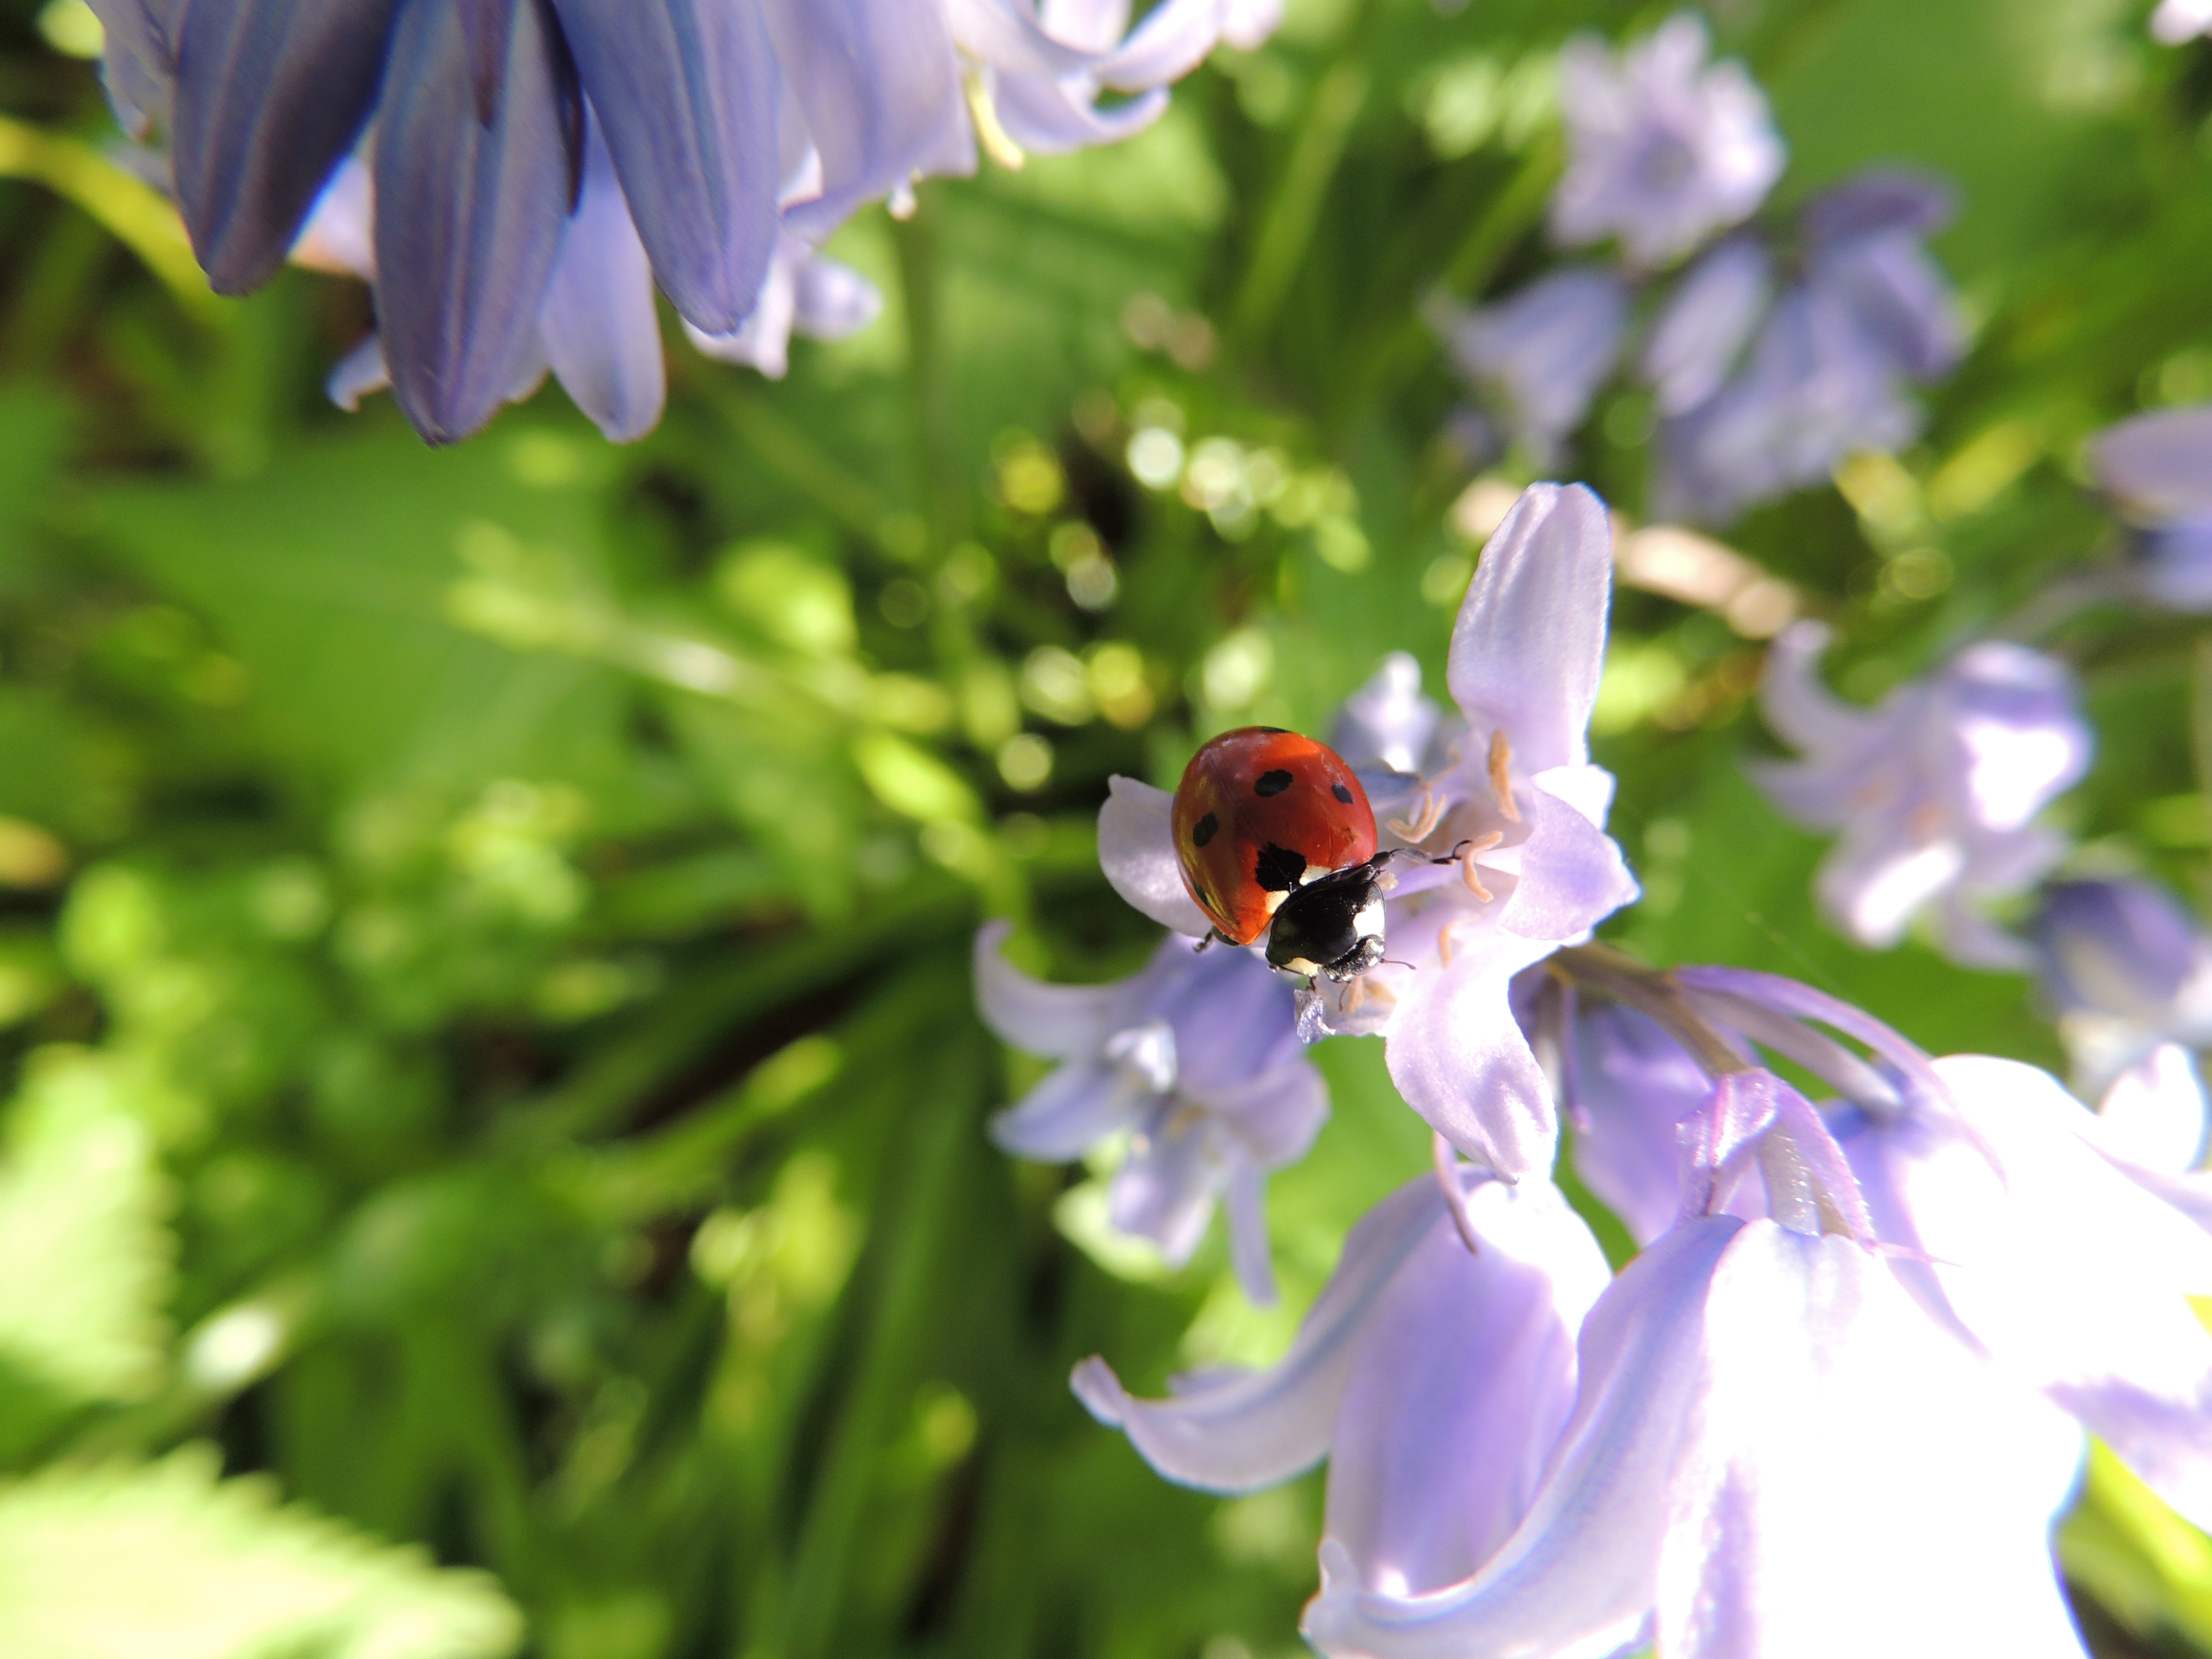
nature, blossom, plant, meadow, leaf, flower, floral, spring, herb, insect, ladybug, botany, garden, flora, fauna, ladybird, invertebrate, wildflower, close up, bee, bumblebee, nectar, macro photography, flowering plant, honey bee, land plant, membrane winged insect